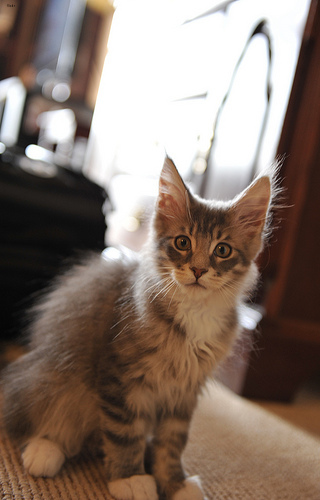
Animal: cat
Breed: Maine Coon